Bullion

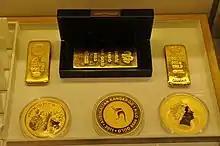
Refer to caption

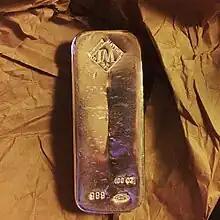
Refer to caption

Bullion is non-ferrous metal that has been refined to a high standard of elemental purity. The term is ordinarily applied to bulk metal used in the production of coins and especially to precious metals such as gold and silver. It comes from the Anglo-Norman term for a melting-house where metal was refined, and earlier from French , "boiling". Although precious metal bullion is no longer used to make coins for general circulation, it continues to be held as an investment with a reputation for stability in periods of economic uncertainty. To assess the purity of gold bullion, the centuries-old technique of fire assay is still employed, together with modern spectroscopic instrumentation, to accurately determine its quality.